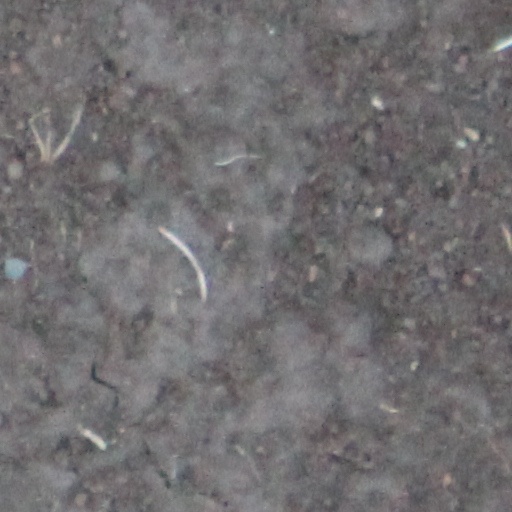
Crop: wheat